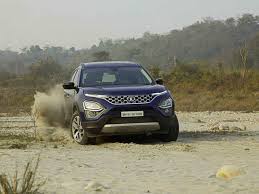
Label: noambulance